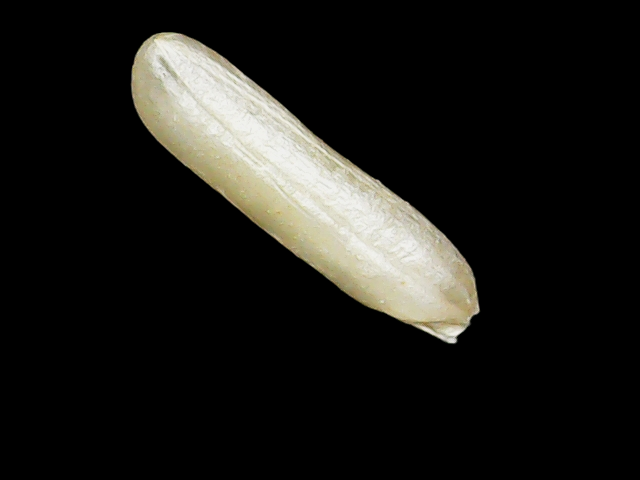
Rice variety: Binadhan14